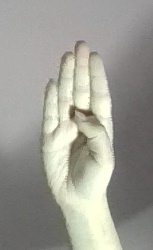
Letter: kaaf